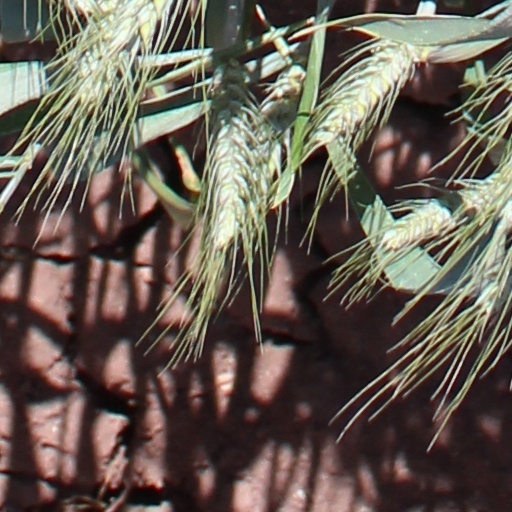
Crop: wheat